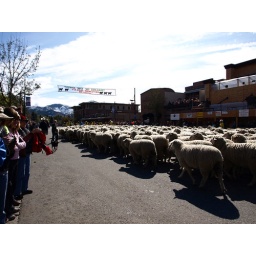
A herd of sheep under a beautiful mountain sky.